Laurence B. Keiser

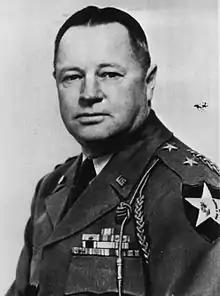

Major General Laurence B. "Dutch" Keiser (June 1, 1895 – October 20, 1969) was an American officer who served in both World War I and World War II. During the early stages of the Korean War, he commanded the 2nd Infantry Division.